Confederate States dollar

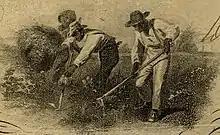
Slaves working in a field, as seen in a C.S. banknote

The Confederacy, being limited in skilled engravers and printers as well as secure printing facilities, often had to make do with unrelated designs in early banknote issues. Some such were abstract depictions of mythological gods and goddesses, such as the Goddess of Liberty. Typical Confederate themes included naval ships and historical figures, including George Washington. Of the 72 notes issued by the Confederate States of America, five designs depicted slaves.